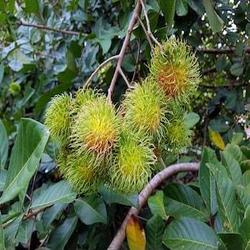
Label: Rambutan